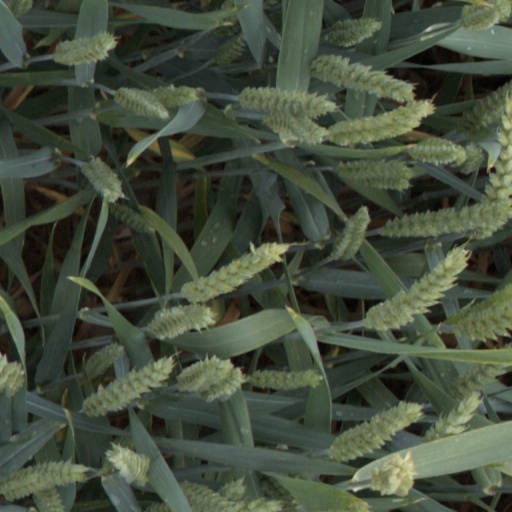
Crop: wheat